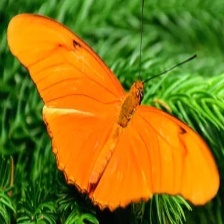
Species: JULIA